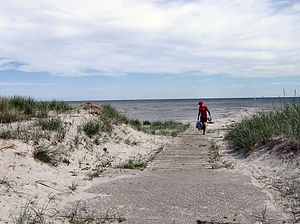
Bisnap Strand
Bisnap strand ved Hals
Bisnap Strand er en badestrand og et sommerhusområde i Hals Sogn ved Aalborg Bugt og feriebyen Hals. Stranden er omkring 25 m bred og strækker sig til Koldkær Strand i nord og til Hals Barre i syd. Badestranden, der har det blå flag, har laguner og små øer. Stranden er relativt lavvande og med mange revler og bølgerne er sjældent store. Det lave relativt stillestående vande giver en højere vandtemperatur. Alt sammen giver det stranden et renommé som meget børnevenlig. Til tider er badevandet dog præget af meget stærke strømforhold, hvorfor badegæster frarådes at gå for langt ud.